Ron James (American football)

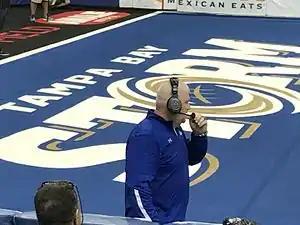
James with the Tampa Bay Storm in 2017

Ron James (born April 28, 1964) is an American football coach. He is the head football coach for Northern Arizona Wranglers of the Indoor Football League. He was the head coach of the Atlantic City Blackjacks of the Arena Football League (AFL) in 2019. He played college football at Siena College. He has been a football coach since 1986. Before becoming the Blackjacks' head coach for their inaugural 2019 season, James coached for the Las Vegas Gladiators from 2005 to 2006, the Utah Blaze from 2010 to 2013, the Pittsburgh Power in 2014, the Portland Steel in 2016, and the Tampa Bay Storm in 2017.